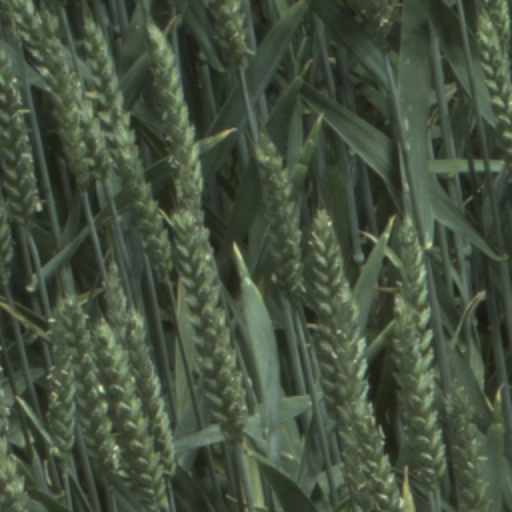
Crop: wheat